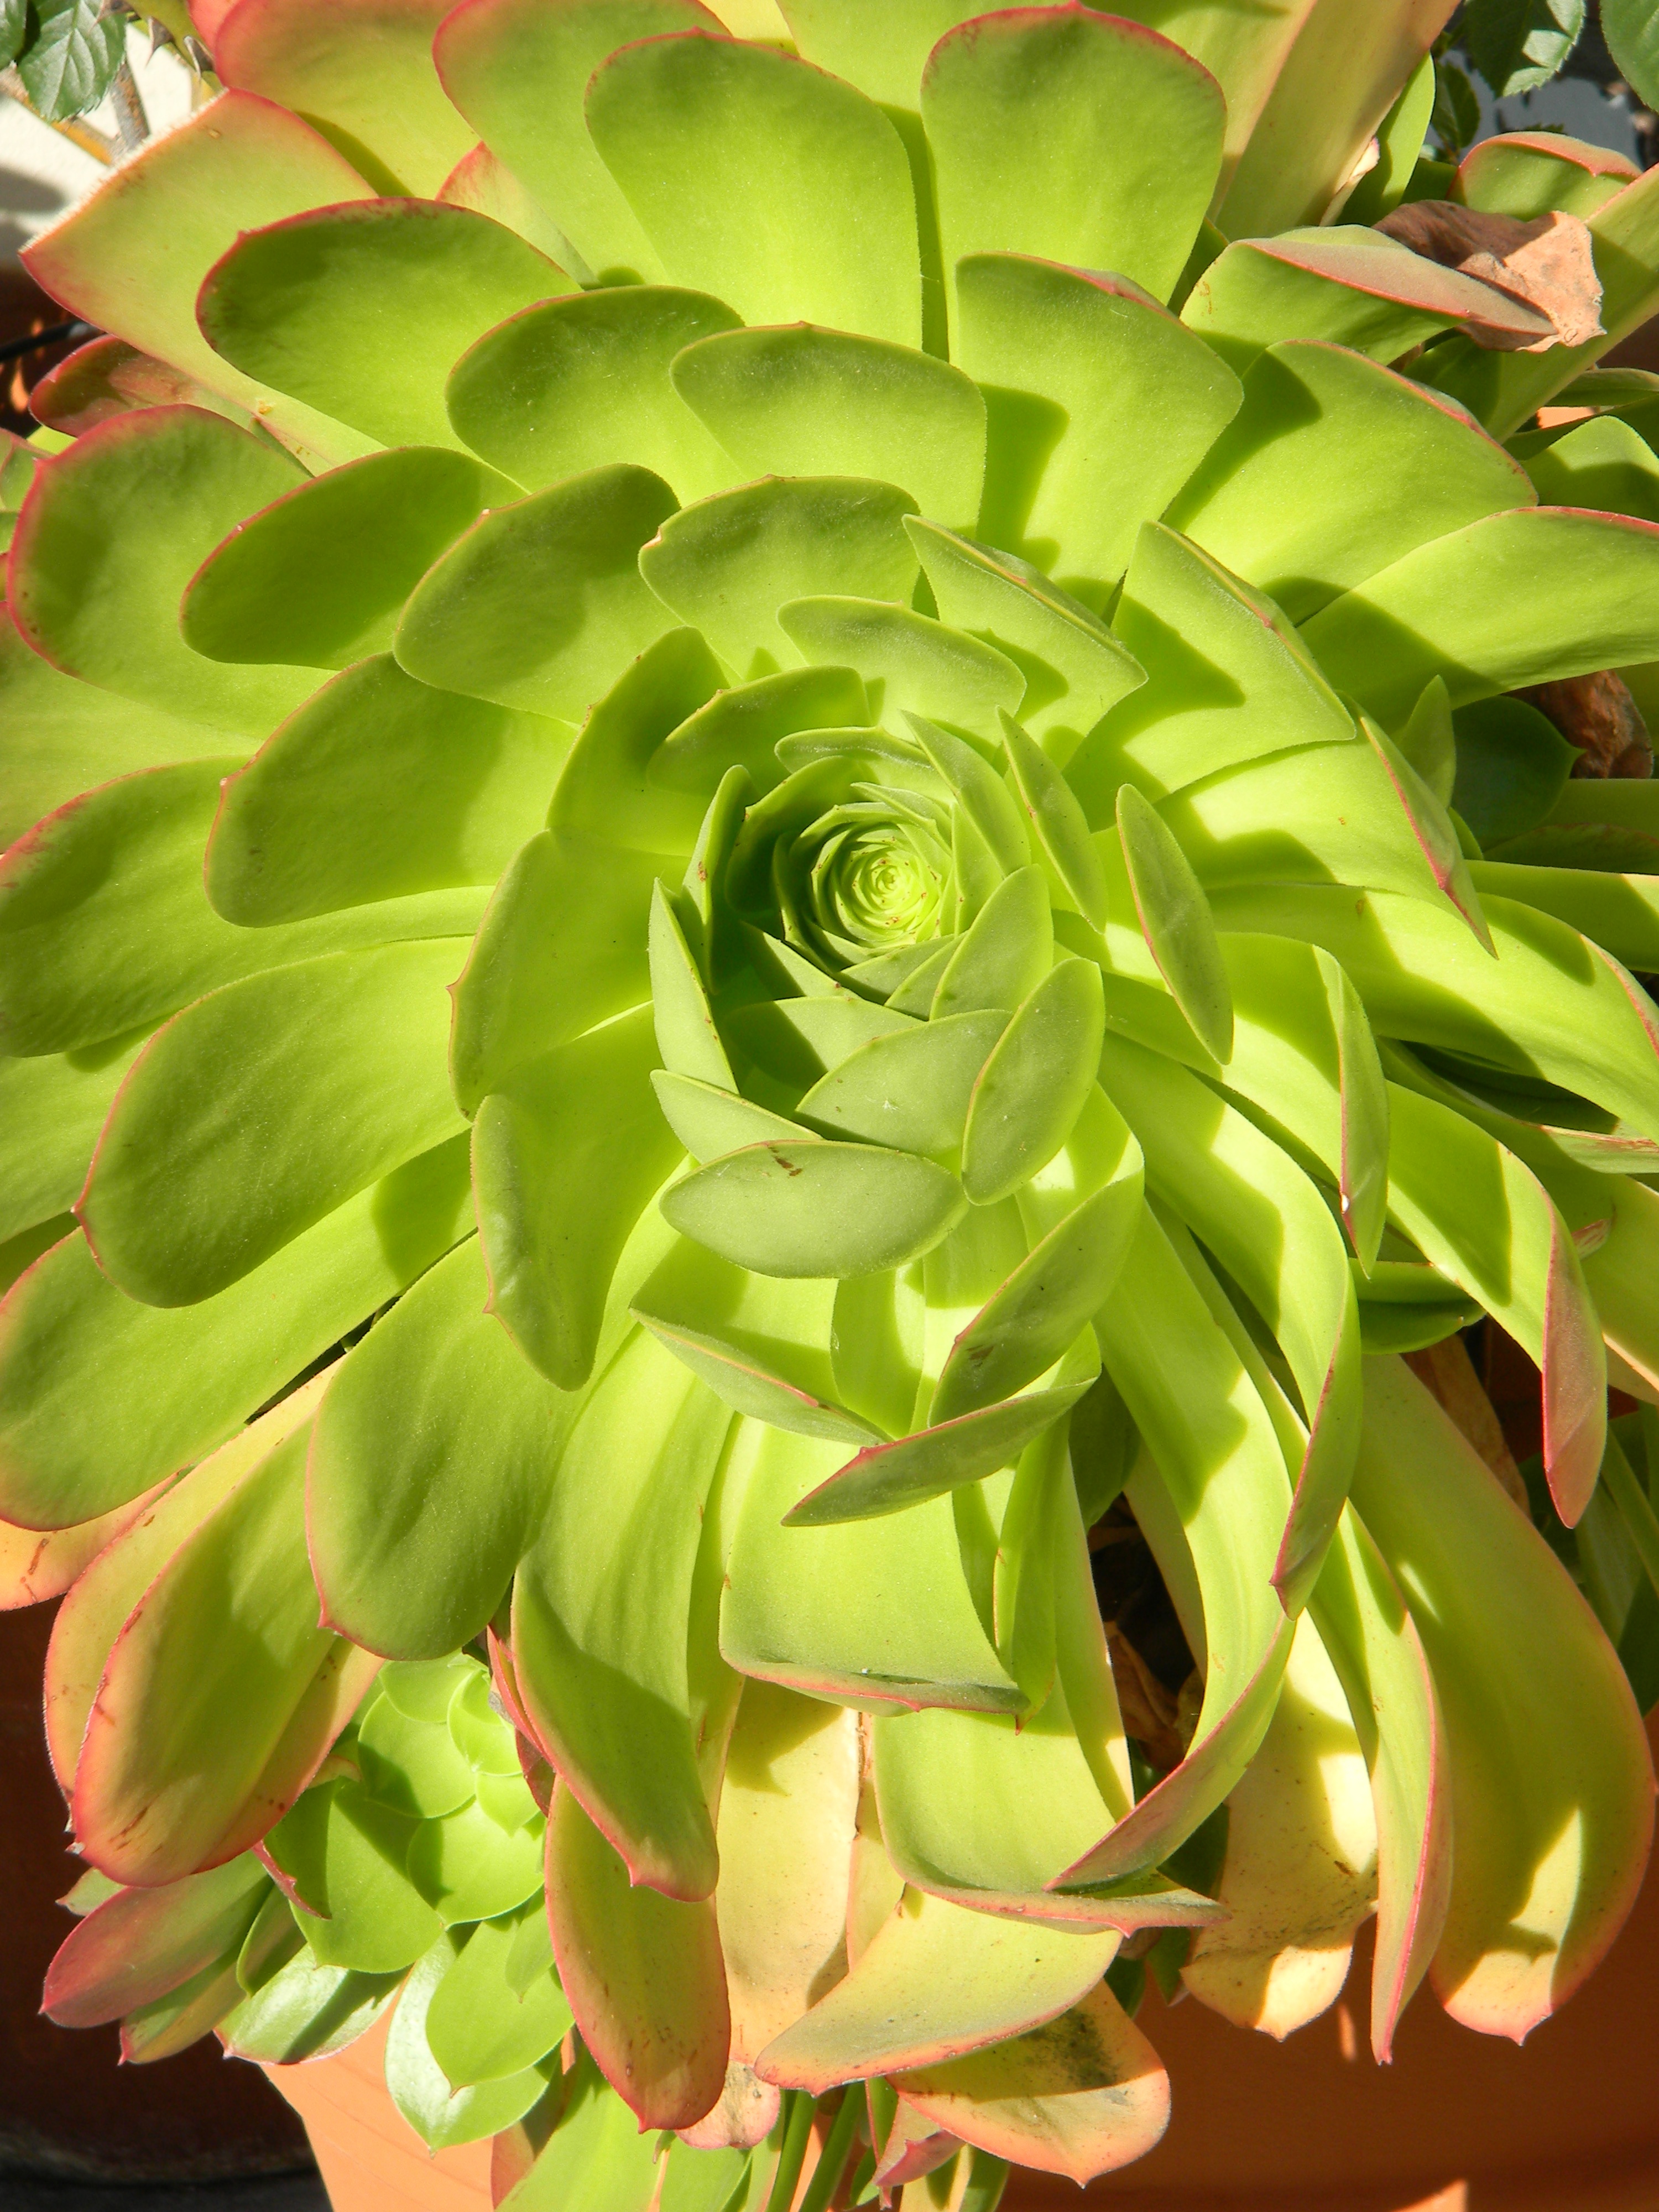
plant, leaf, flower, green, natural, botany, succulent, flora, floristry, flowering plant, daisy family, flower bouquet, floral design, land plant, flower arranging